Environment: real
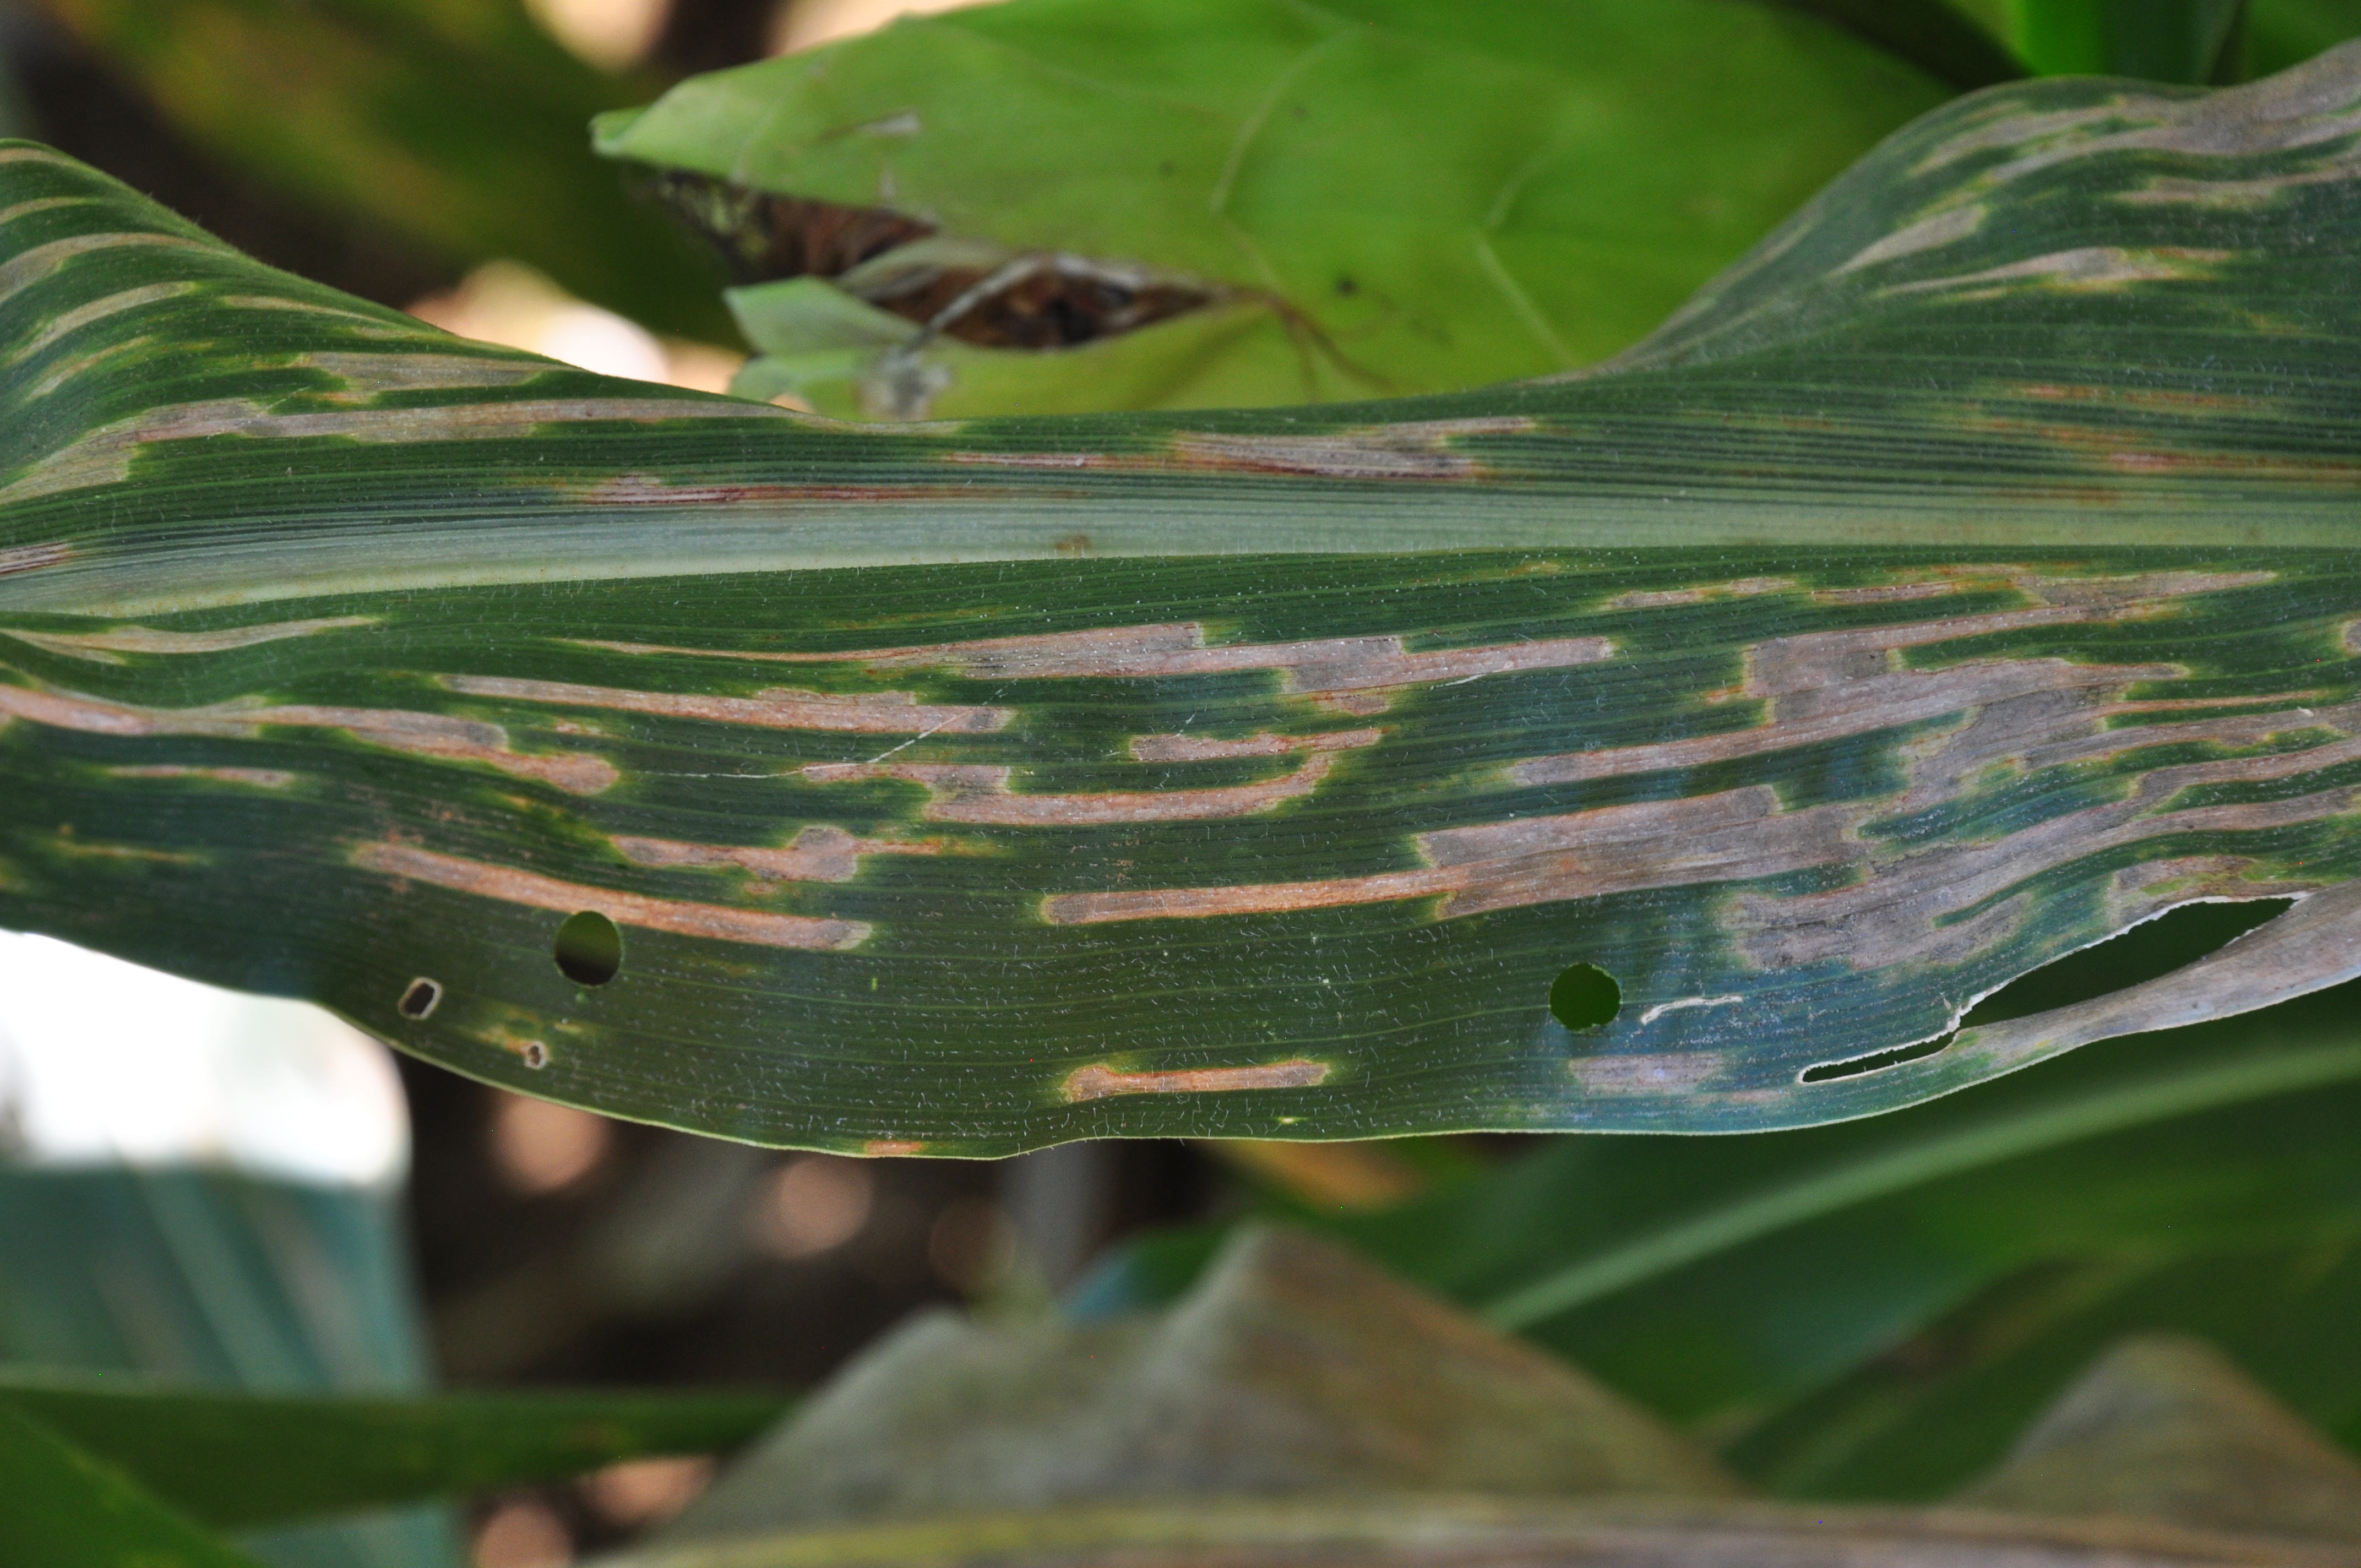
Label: gray_leaf_spot